KiwiRail

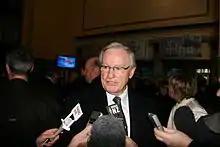
Former Prime Minister Jim Bolger at a press conference at the launch of KiwiRail, July 2008.

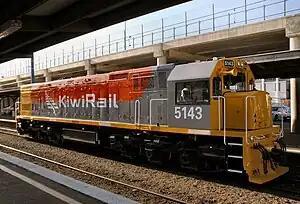
DXB 5143 stands at Wellington railway station platform 9 on 1 October 2008, at the official launch of KiwiRail by Prime Minister of New Zealand Helen Clark. This was the first locomotive to be painted in the KiwiRail livery.

On 1 July 2008, the government announced the purchase for $690 million of Toll Rail, the rail and ferry assets of Toll NZ, but not its trucking operation, which continued under the Toll brand. The new company was named KiwiRail and launched on 1 October 2008 at a ceremony at Wellington railway station. The New Zealand Railways Corporation then owned both KiwiRail and ONTRACK, with both companies merging to create one company that controls both rail and ferry operations and rail infrastructure.